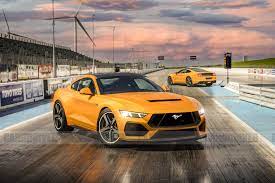
Vehicle type: Cars